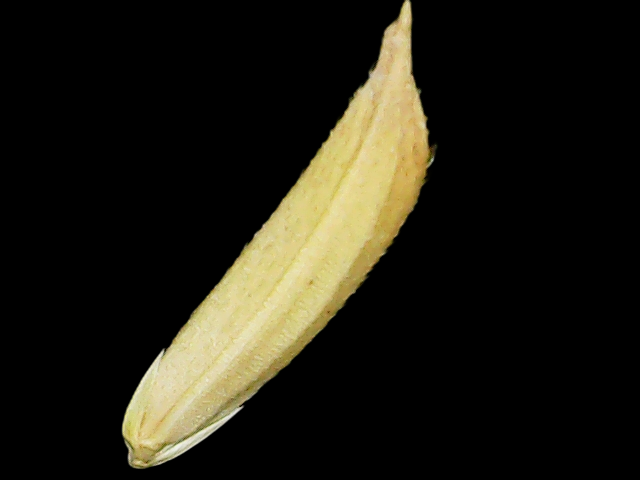
Rice variety: Binadhan25